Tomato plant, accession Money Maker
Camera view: bottom (45 deg); turntable rotation: 270 degrees
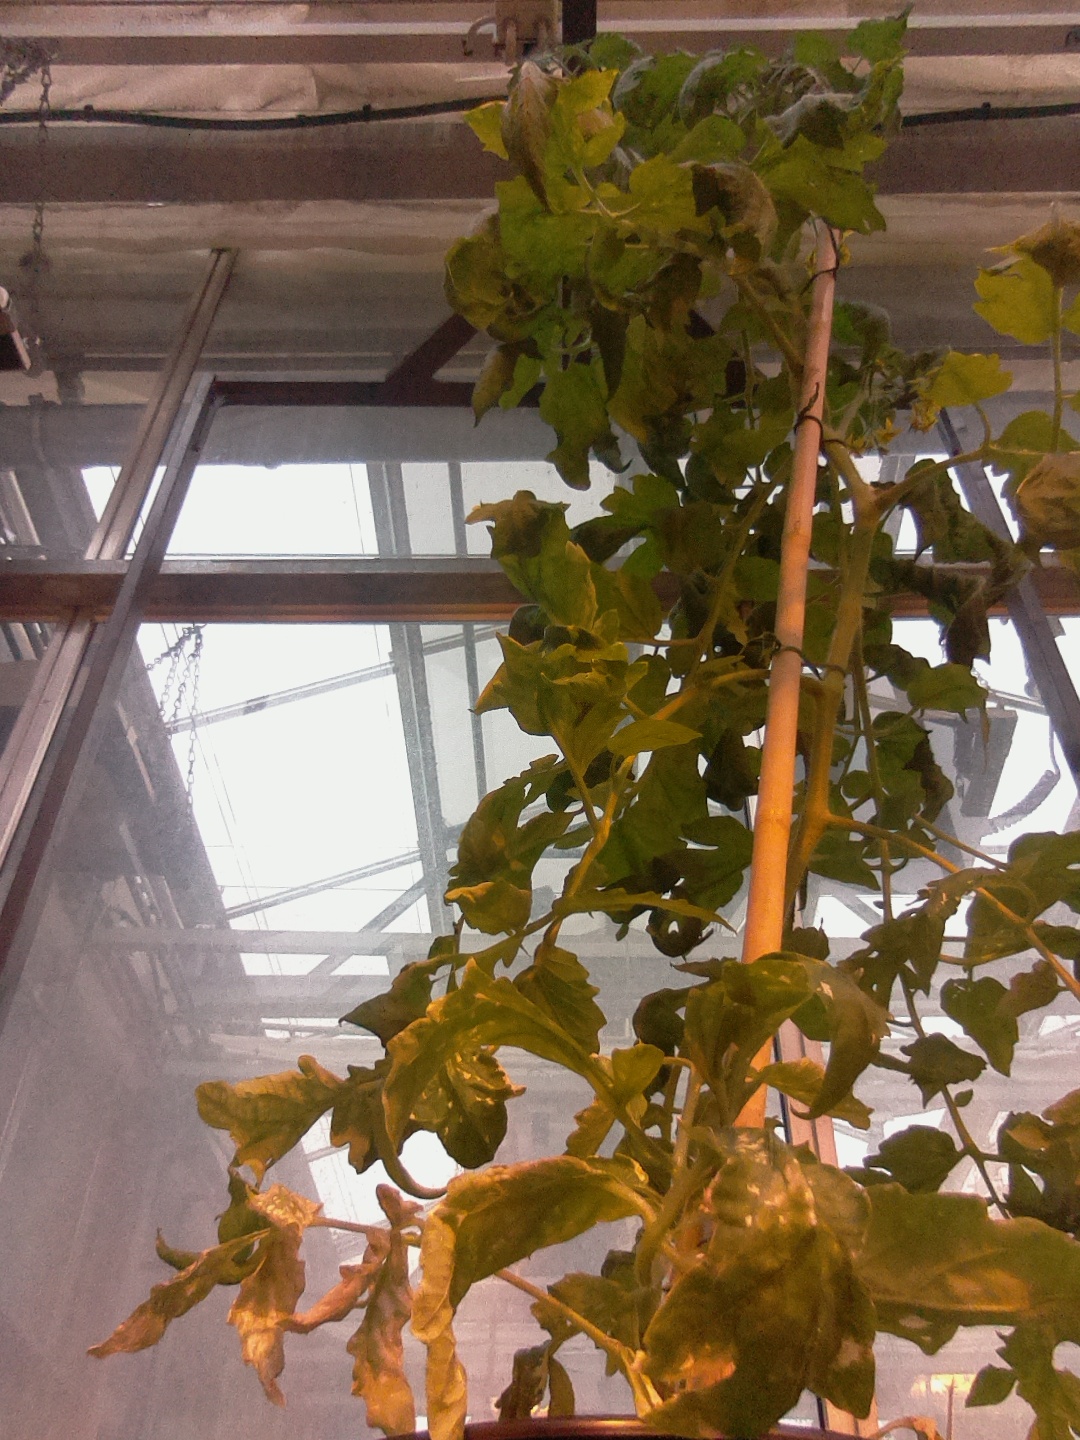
BBCH growth stage 70: Fruits at the main stem or branches visibles